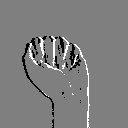
ASL letter: a